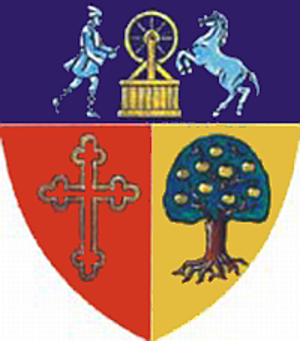
Un județ est une division administrative :
Vâlcea est un județ de Roumanie en Valachie.